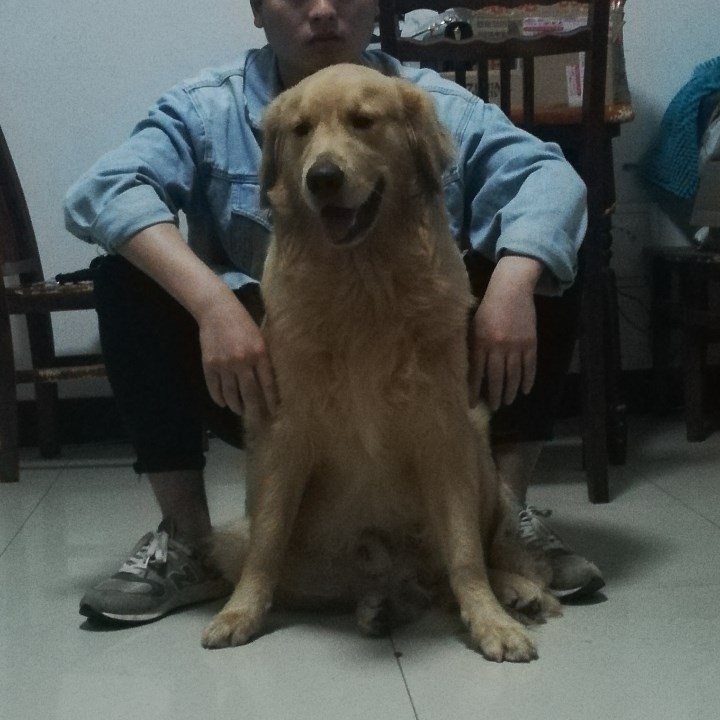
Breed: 5355-n000126-golden_retriever